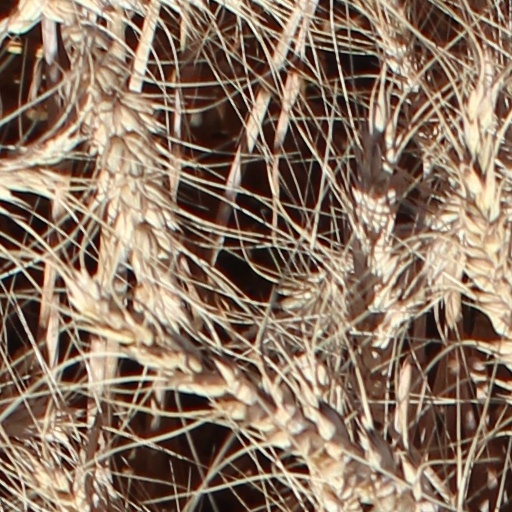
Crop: wheat